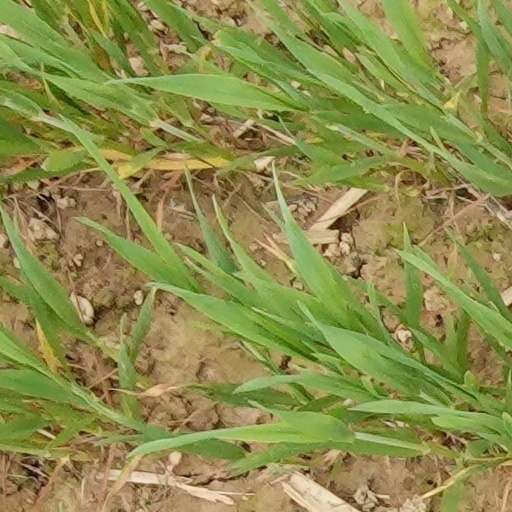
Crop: wheat